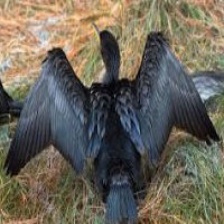
Species: DOUBLE BRESTED CORMARANT
Scientific name: PHALACROCORAX AURITUS